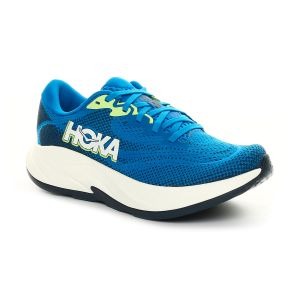
Hoka Scarpa da Running Uomo  Rincon 4 Blu   Sconto 30%
Prezzo: 91,00 €